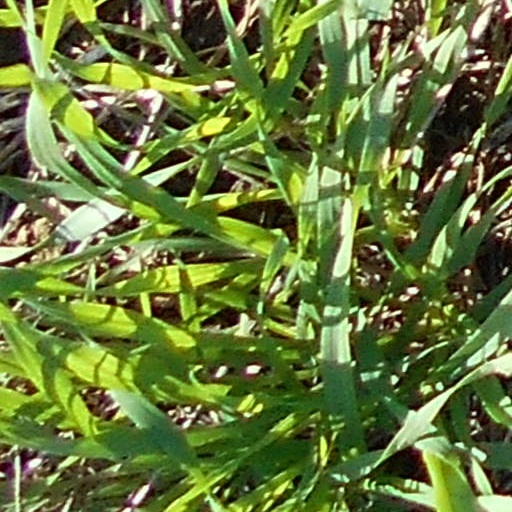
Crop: wheat